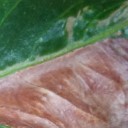
Label: Phoma